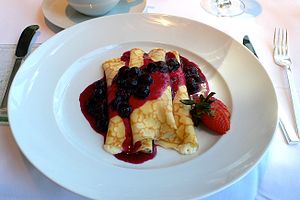
Crêpe
Crêpes med blåbærsyltetøj
Crêpe eller crepe er en tynd pandekage lavet af hvedemel eller boghvedemel. Ordet har oprindelse i Frankrig. Crêpe bliver spist med meget forskelligt fyld som kød, sukker, bær, appelsiner etc..